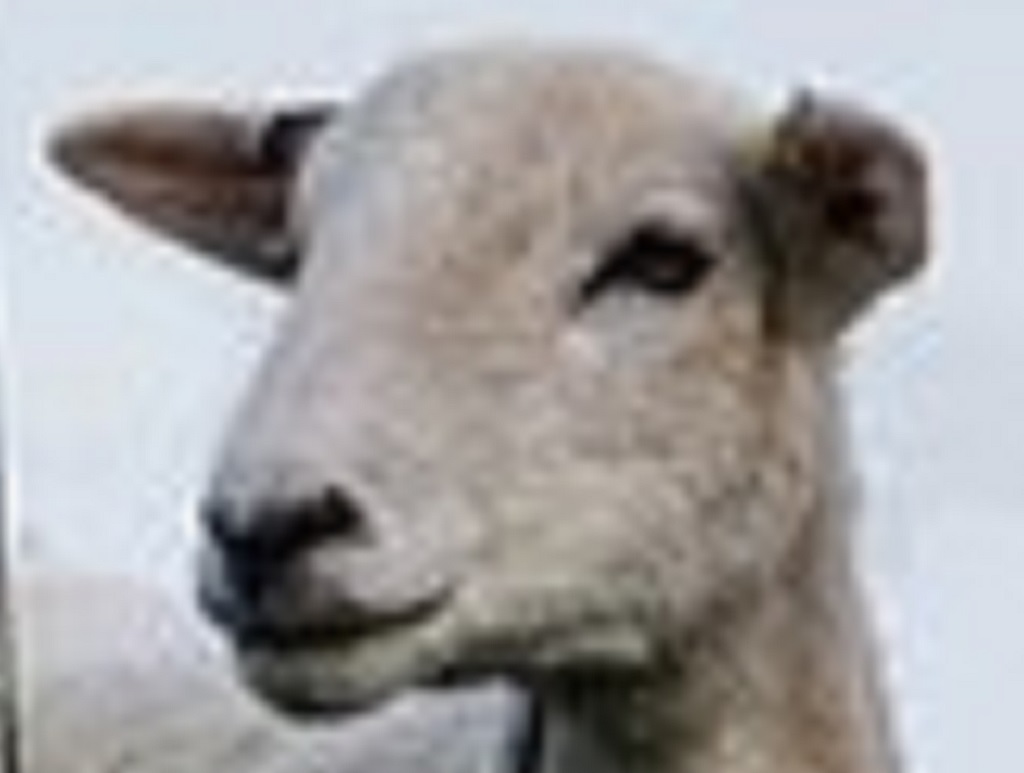
Label: no pain